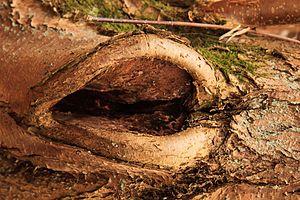
Un arbre creux, appelé aussi arbre à cavités, est un arbre, souvent âgé, vivant ou mort, dans lequel une cavité s'est formée dans le tronc ou les branches.